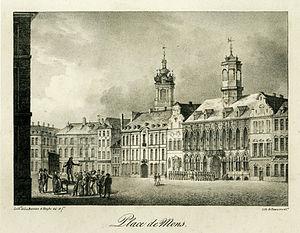
Lithographie publiée en 1823-1824 représentant la grand Place de Mons (auteur:Barrière et Hagué)
Euphrasie Deroux, née à Montignies-lez-Lens, le 11 février 1813 et morte guillotinée à Mons, le 22 juin 1846 à la suite du meurtre de sa fille, Thérèse, âgée de deux ans est la dernière femme exécutée en Belgique à la suite d'une condamnation de droit commun.